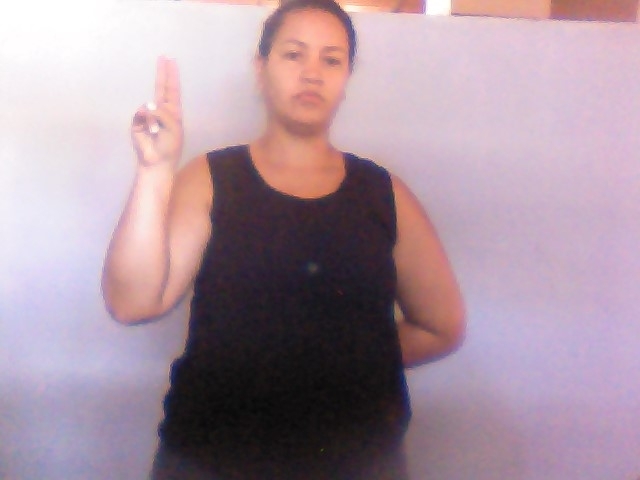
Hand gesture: two_up